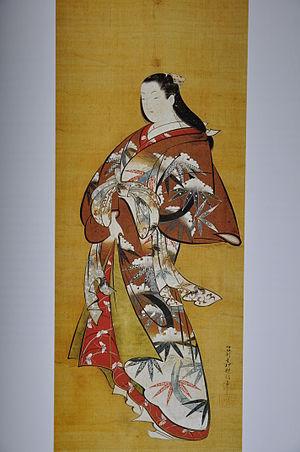
Matsuno Chikanobu est un peintre japonais de l'école Kaigetsudō d’ukiyo-e.